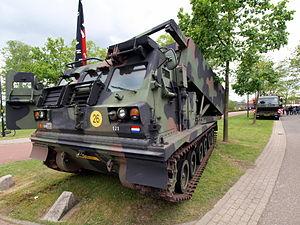
Le M270 Multiple Launch Rocket System ou M270 MLRS est un lance-roquettes multiple développé aux États-Unis et principalement en service au sein de l'US Army.